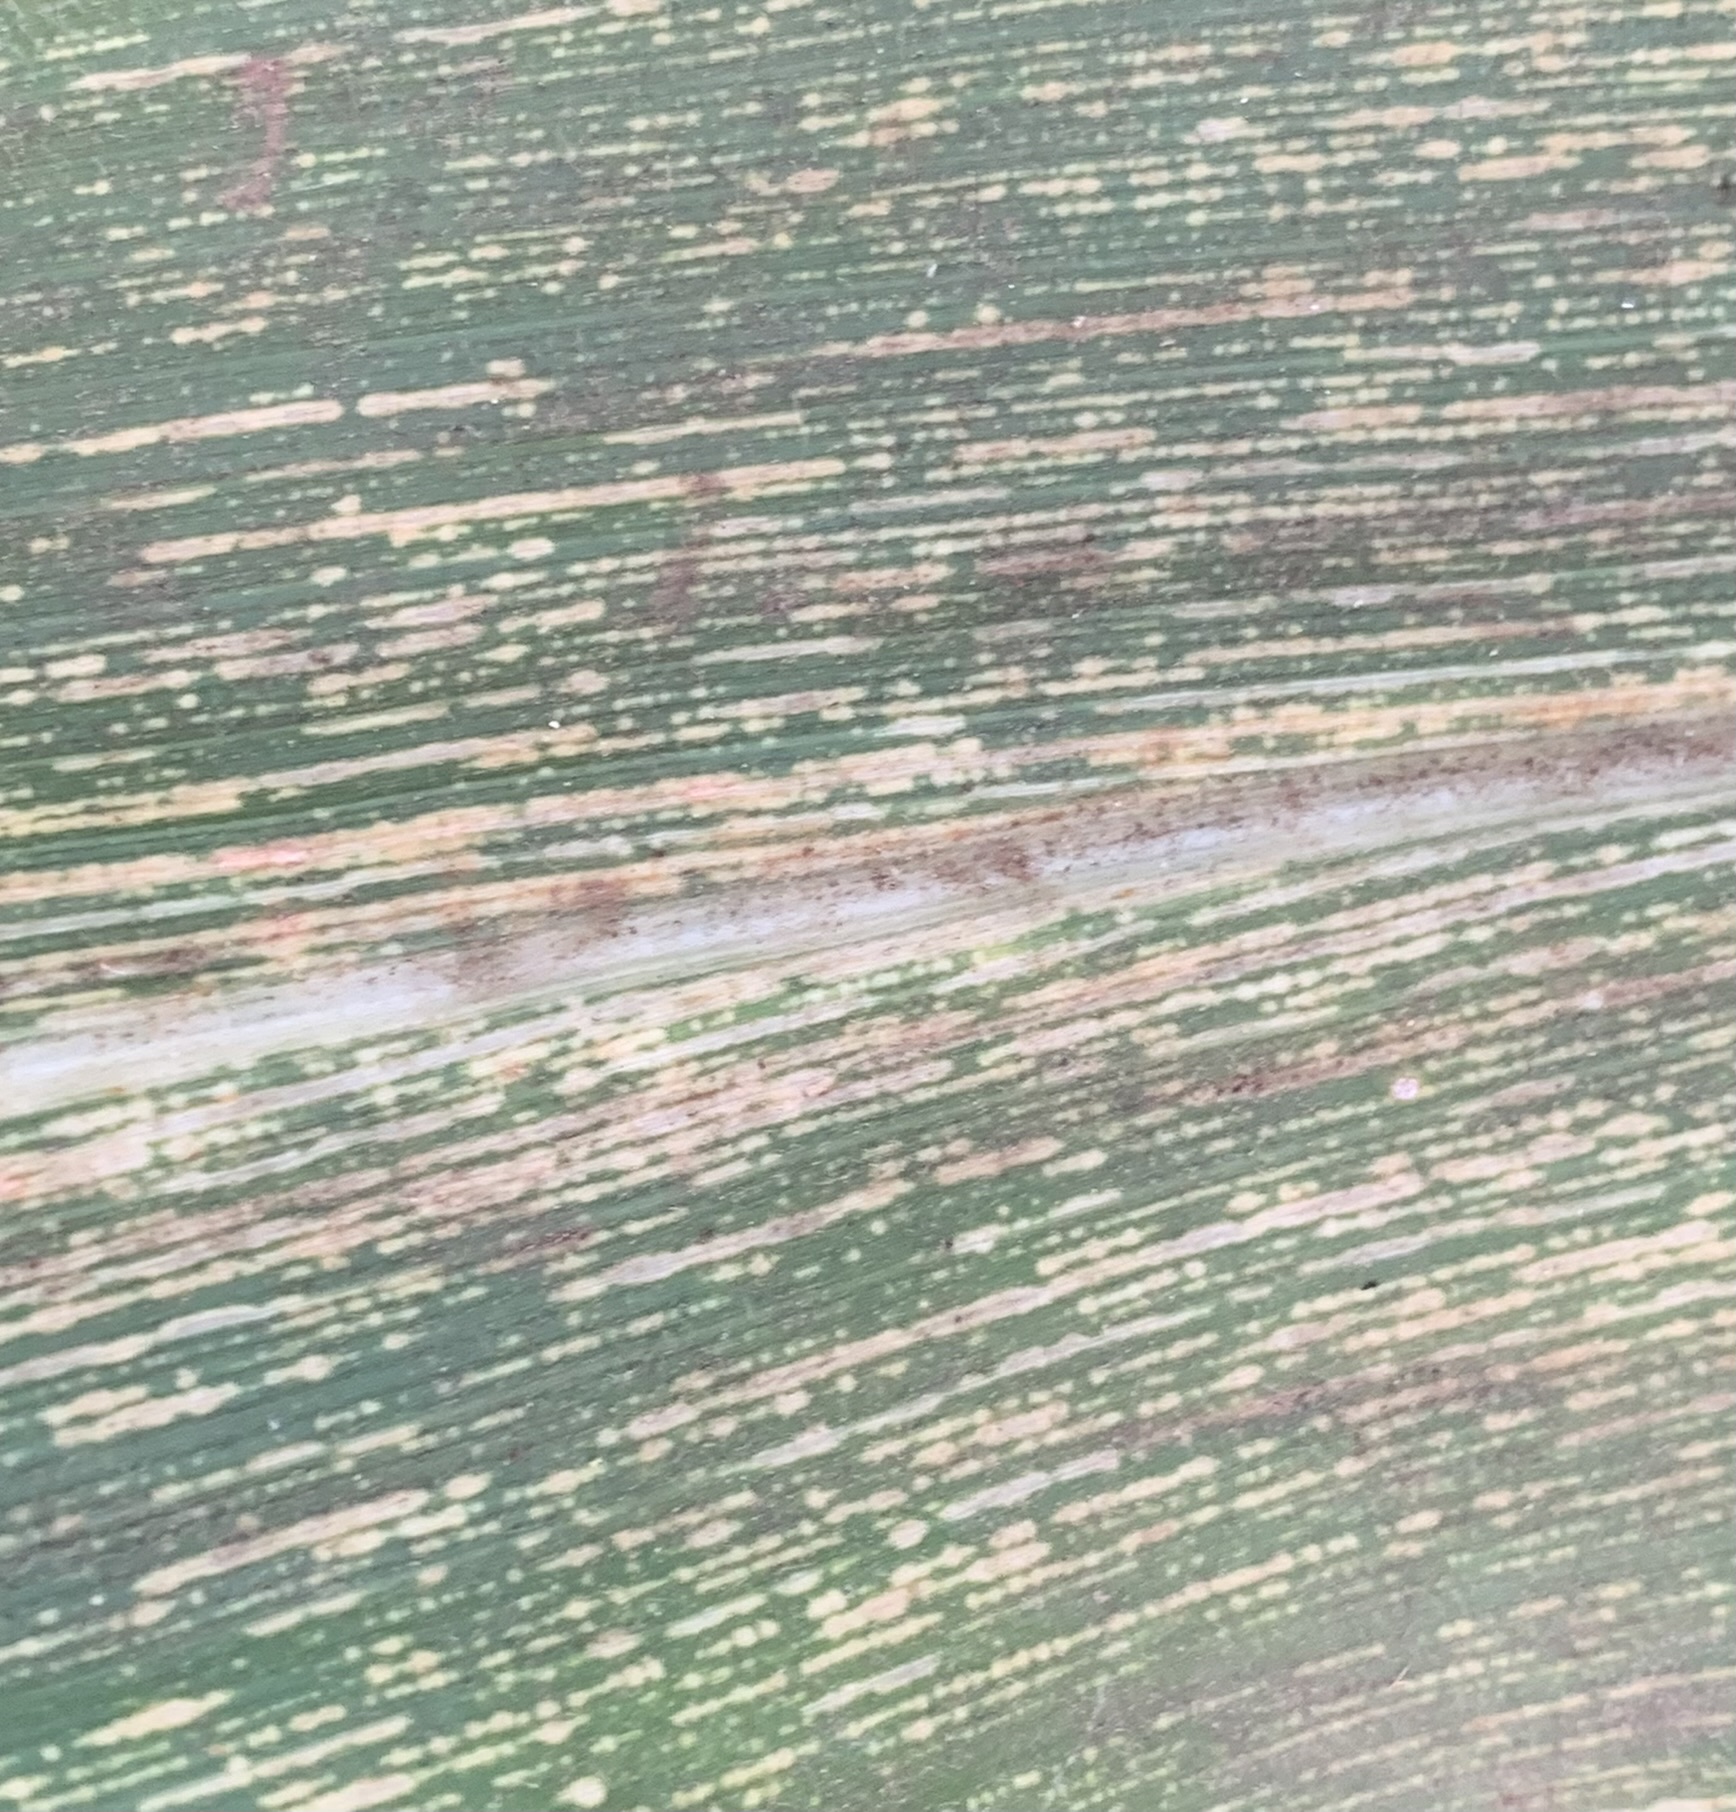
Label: MSV